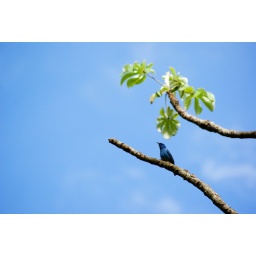
Little blue bird in a big blue sky